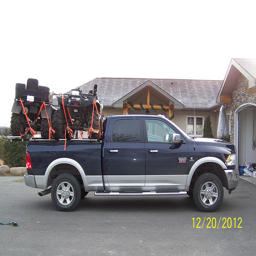
a black and silver truck a house and two atvs
A parked pick up truck with two RTV's on the back.
A pickup truck with two all terrain vehicles in the bed.
a big truck that is parked by a house
Pickup truck loaded with off road vehicles on driveway at residence.